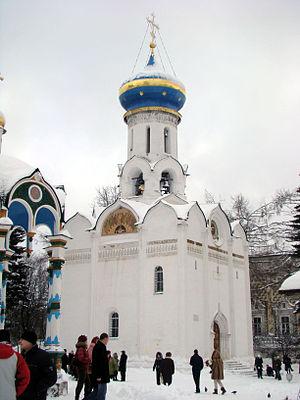
Le présent article reprend les types architecturaux d'églises russes du XIᵉ siècle au XVIIIᵉ siècle.